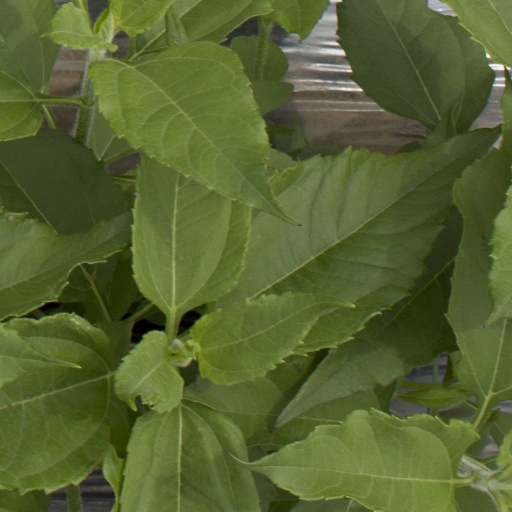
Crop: Jerusalem artichoke